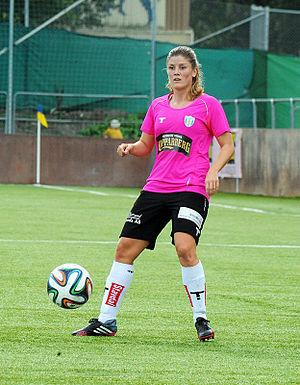
Maren Mjelde, née le 6 novembre 1989 à Bergen, est footballeuse internationale norvégienne évoluant au poste de défenseur central.